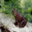
Label: frog